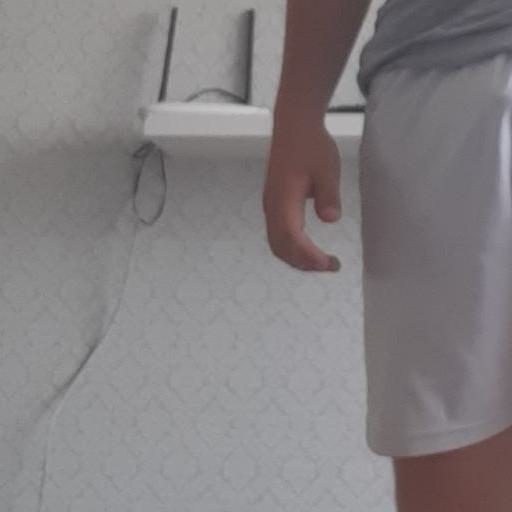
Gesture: no_gesture